Cultural depictions of tigers

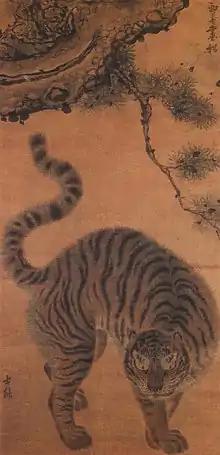
"Minhwa" (Korean folk painting)

Tigers have had symbolic significance in many different cultures. They are considered one of the charismatic megafauna, and are used as the face of conservation campaigns worldwide. In a 2004 online poll conducted by cable television channel Animal Planet, involving more than 50,000 viewers from 73 countries, the tiger was voted the world's favourite animal with 21% of the vote, narrowly beating the dog.